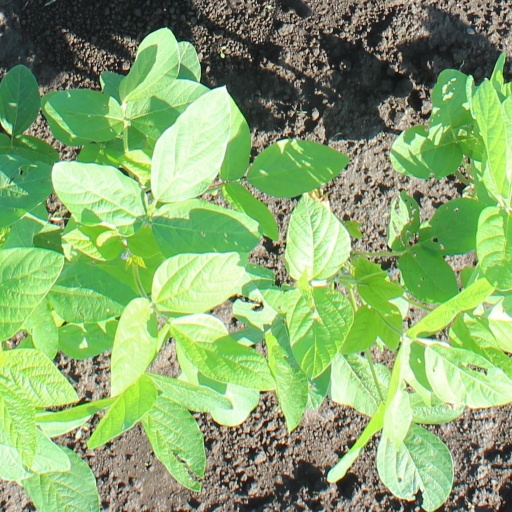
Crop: soybean